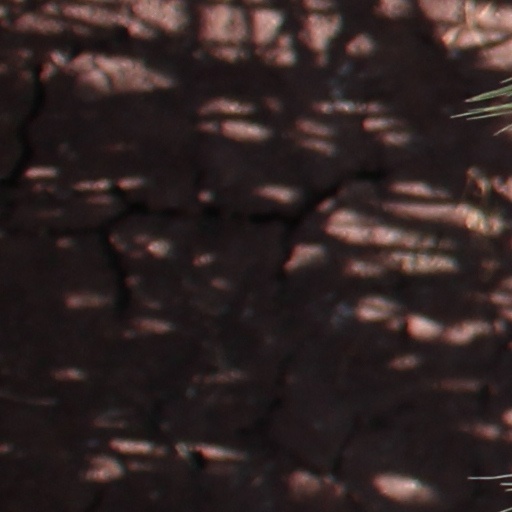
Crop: wheat